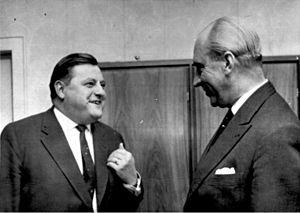
Franz Josef Strauss, né le 6 septembre 1915 à Munich et mort le 3 octobre 1988 à Ratisbonne, est un homme politique allemand membre de l'Union chrétienne-sociale en Bavière.